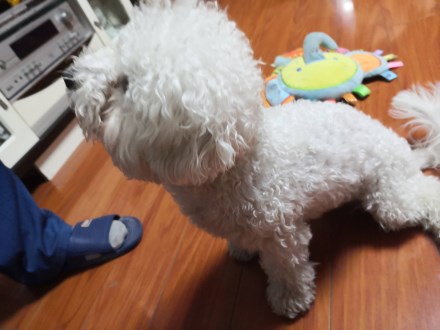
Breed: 3083-n000117-Bichon_Frise